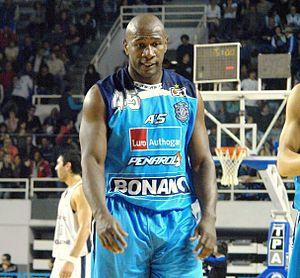
Byron Wilson, né le 1ᵉʳ septembre 1971, à Gary, en Indiana, est un ancien joueur américain, naturalisé argentin, de basket-ball. Il évolue au poste d'arrière.